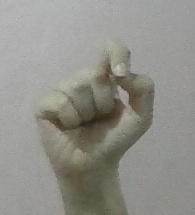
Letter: fa